Arctic Blue

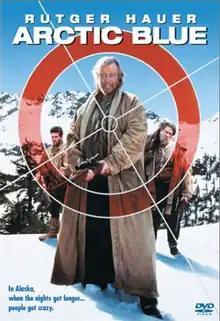

Arctic Blue is a 1993 action thriller film directed by Peter Masterson and starring Rutger Hauer, Dylan Walsh, Rya Kihlstedt, and John Cuthbert.